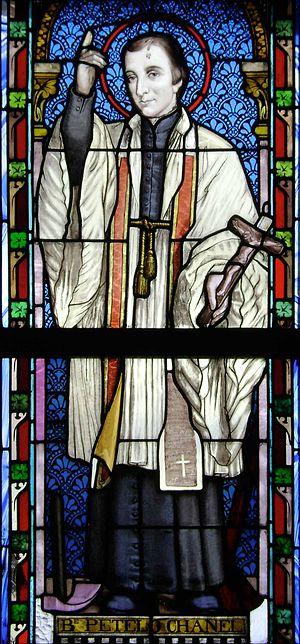
Pierre Chanel, l'un des nombreux saint Pierre, est né le 12 juillet 1803 à la ferme de la Potière à Cuet dans la commune de Montrevel-en-Bresse. Il a évangélisé l'île de Futuna, où il a été tué le 28 avril 1841, devenant ainsi le premier martyr de l'Océanie.